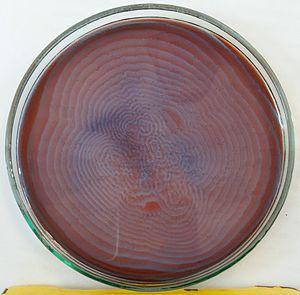
La réaction de Belooussov-Jabotinski, ou réaction BZ, est une réaction oscillante, mise en évidence pour la première fois en 1950 par le chimiste russe Boris Pavlovitch Belooussov.